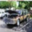
Label: automobile